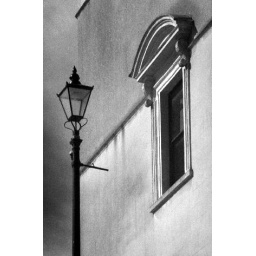
Ashton Court lamp &amp;amp; window taken in infrared